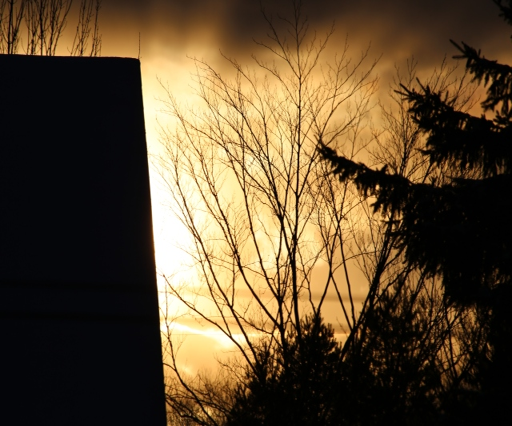
the sun setting at the back of our front neighbour 's house .